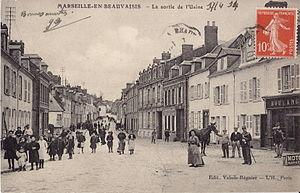
Carte postale ancienne éditée par Valade-Régnier et l'H à Paris
Marseille-en-Beauvaisis est une commune française située dans le département de l'Oise en région Hauts-de-France.